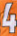
Number: 4